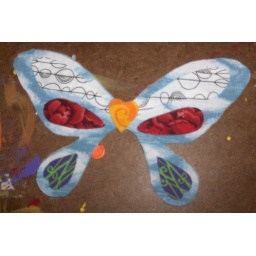
&amp;quot;eye&amp;quot; design in bw, red roses, green curls on purple, yellow/orange swirl. This applique has been sold.